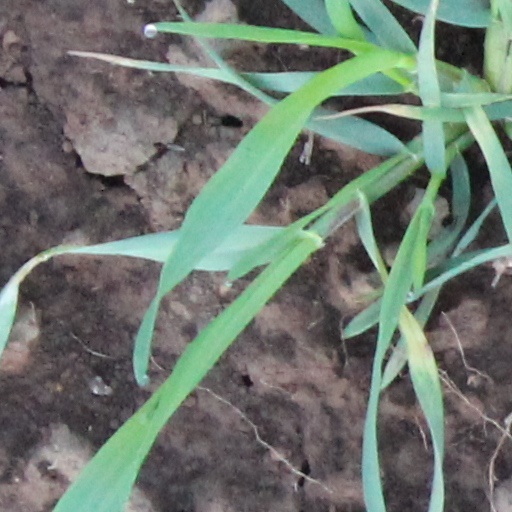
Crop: wheat